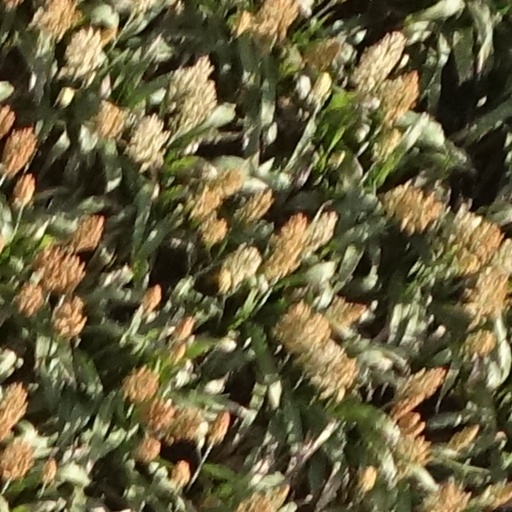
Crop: sorghum